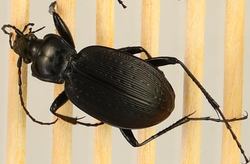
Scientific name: Carabus goryi
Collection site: Mountain Lake Biological Station NEON (MLBS), plot MLBS_009